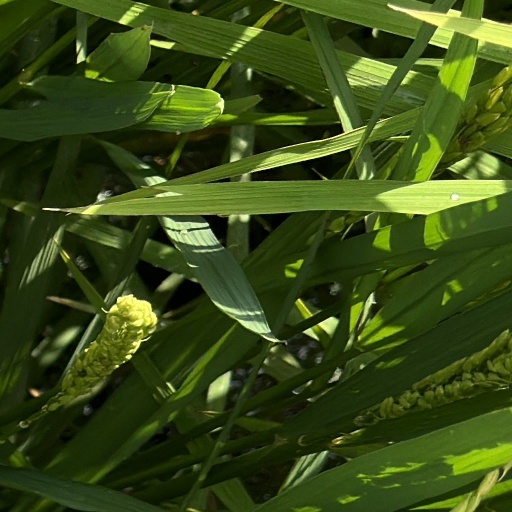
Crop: rice